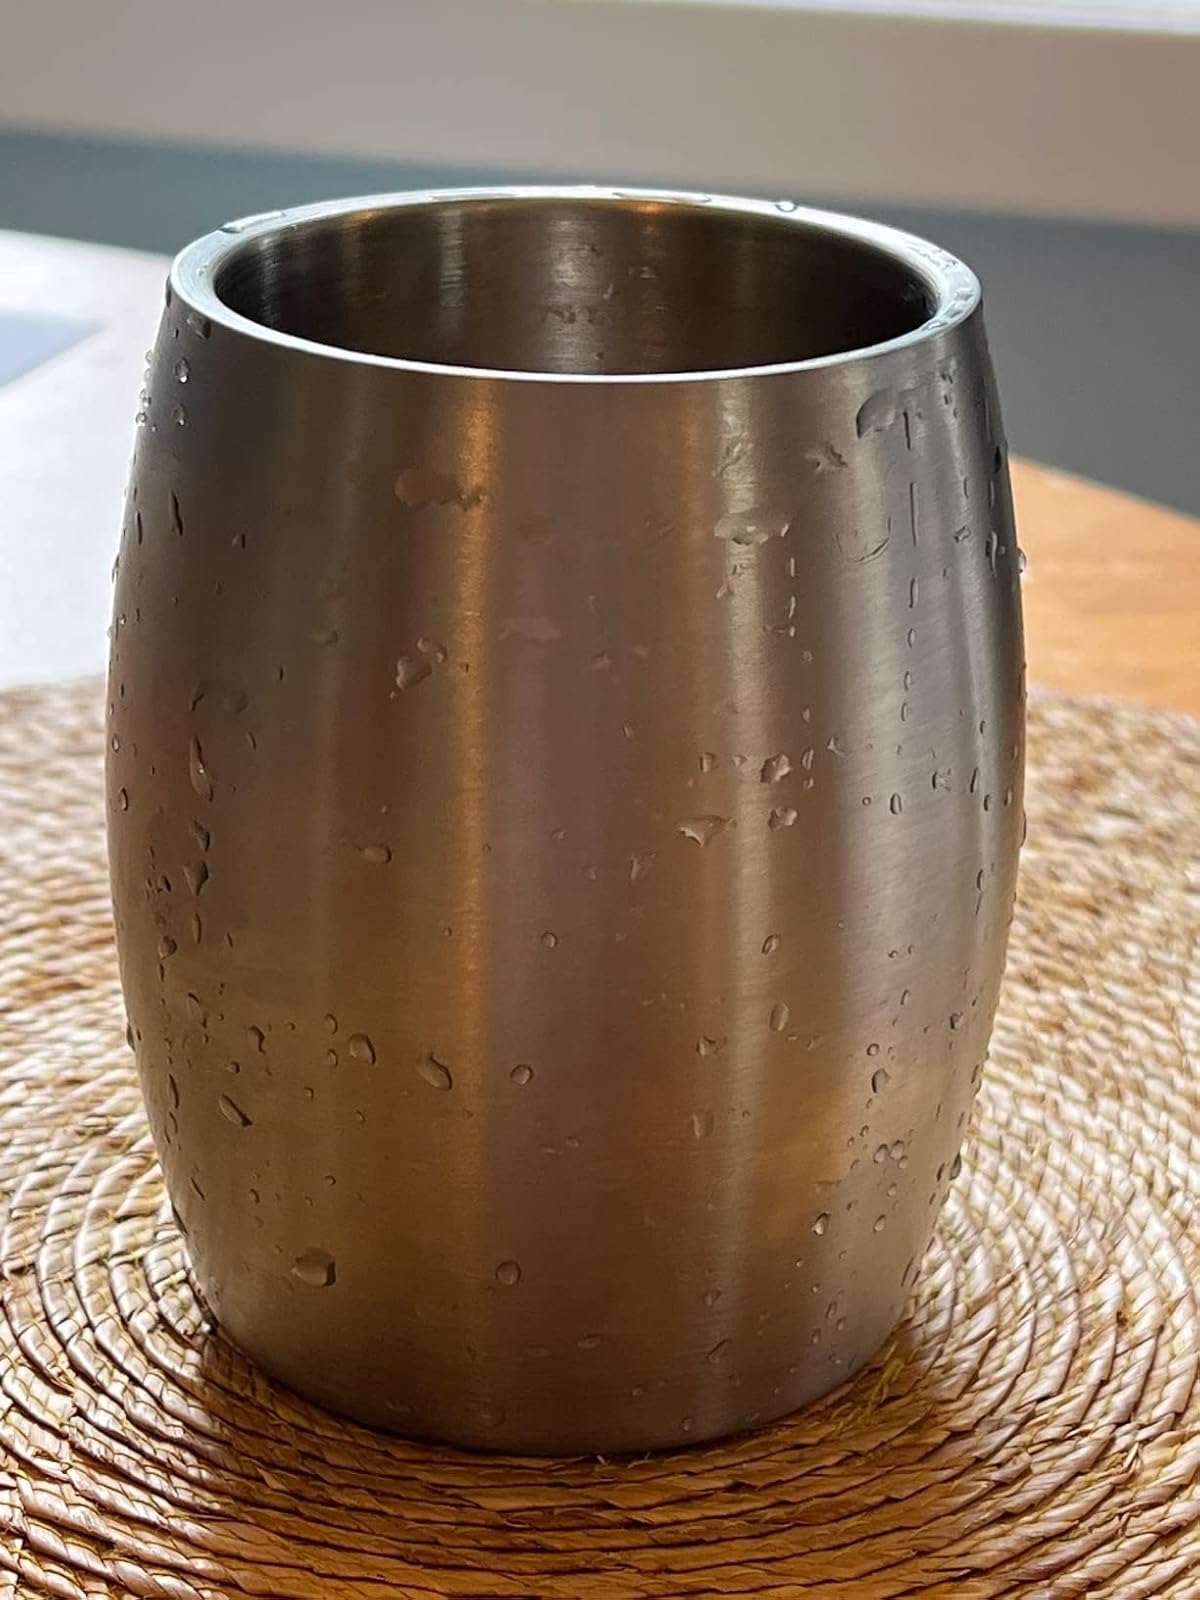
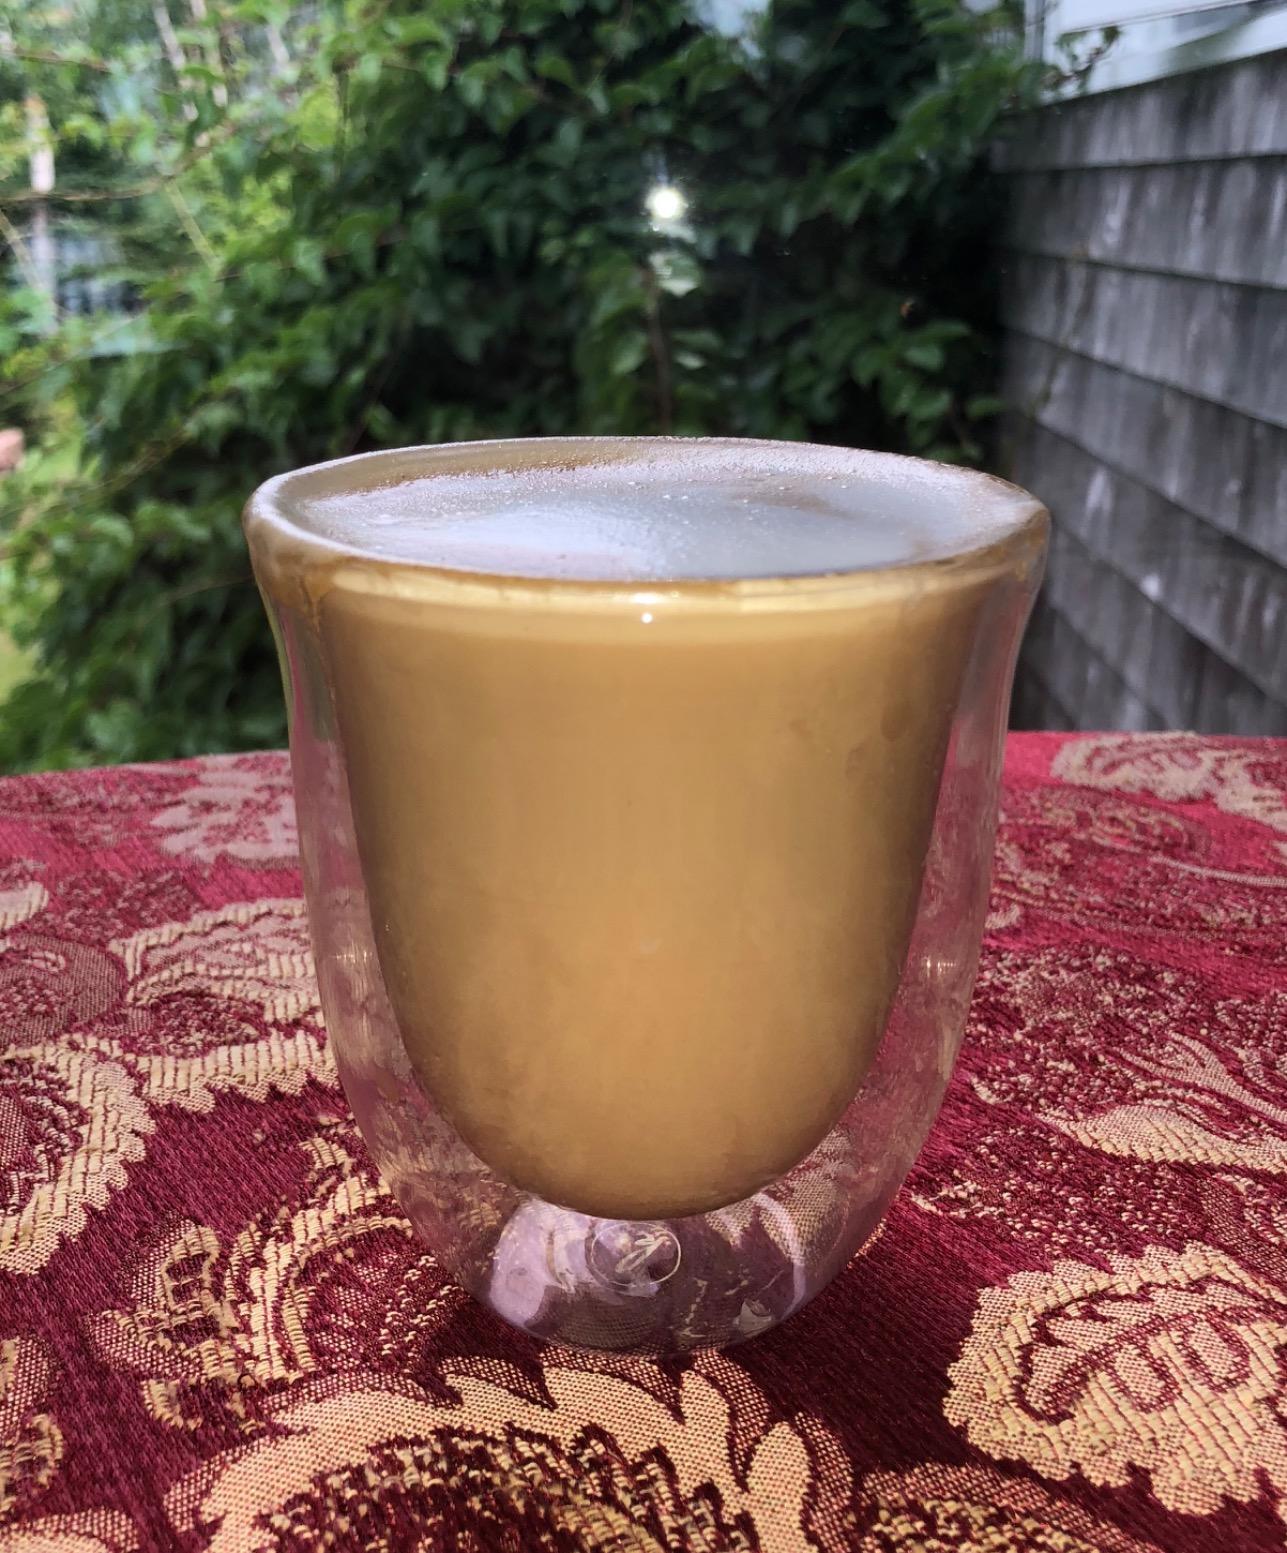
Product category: items_mug
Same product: no